Sisavang Vatthana

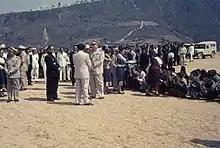
King Savang Vatthana, Queen Khamphoui , Chao Saykham (Xieng kouang governor), Prime Minister Souvanna Phouma, Gen. Vang Pao, and more others during king visit in Sam Thong, 1968.

In March 1963, accompanied by his prime minister, Souvanna Phouma, the king toured 13 countries signatory to the Geneva Conference that guaranteed the "neutrality" of the Kingdom of Laos on "diplomatic missions", starting with the USSR, where he received gifts of GAZ-13 "Chaika" limousines, before meeting US president John F. Kennedy in Washington, D.C.